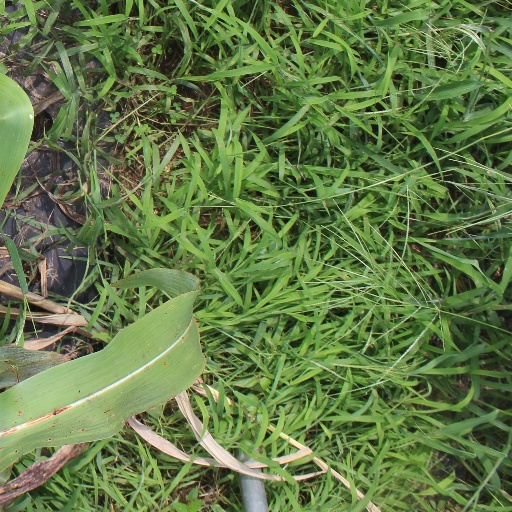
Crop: sorghum